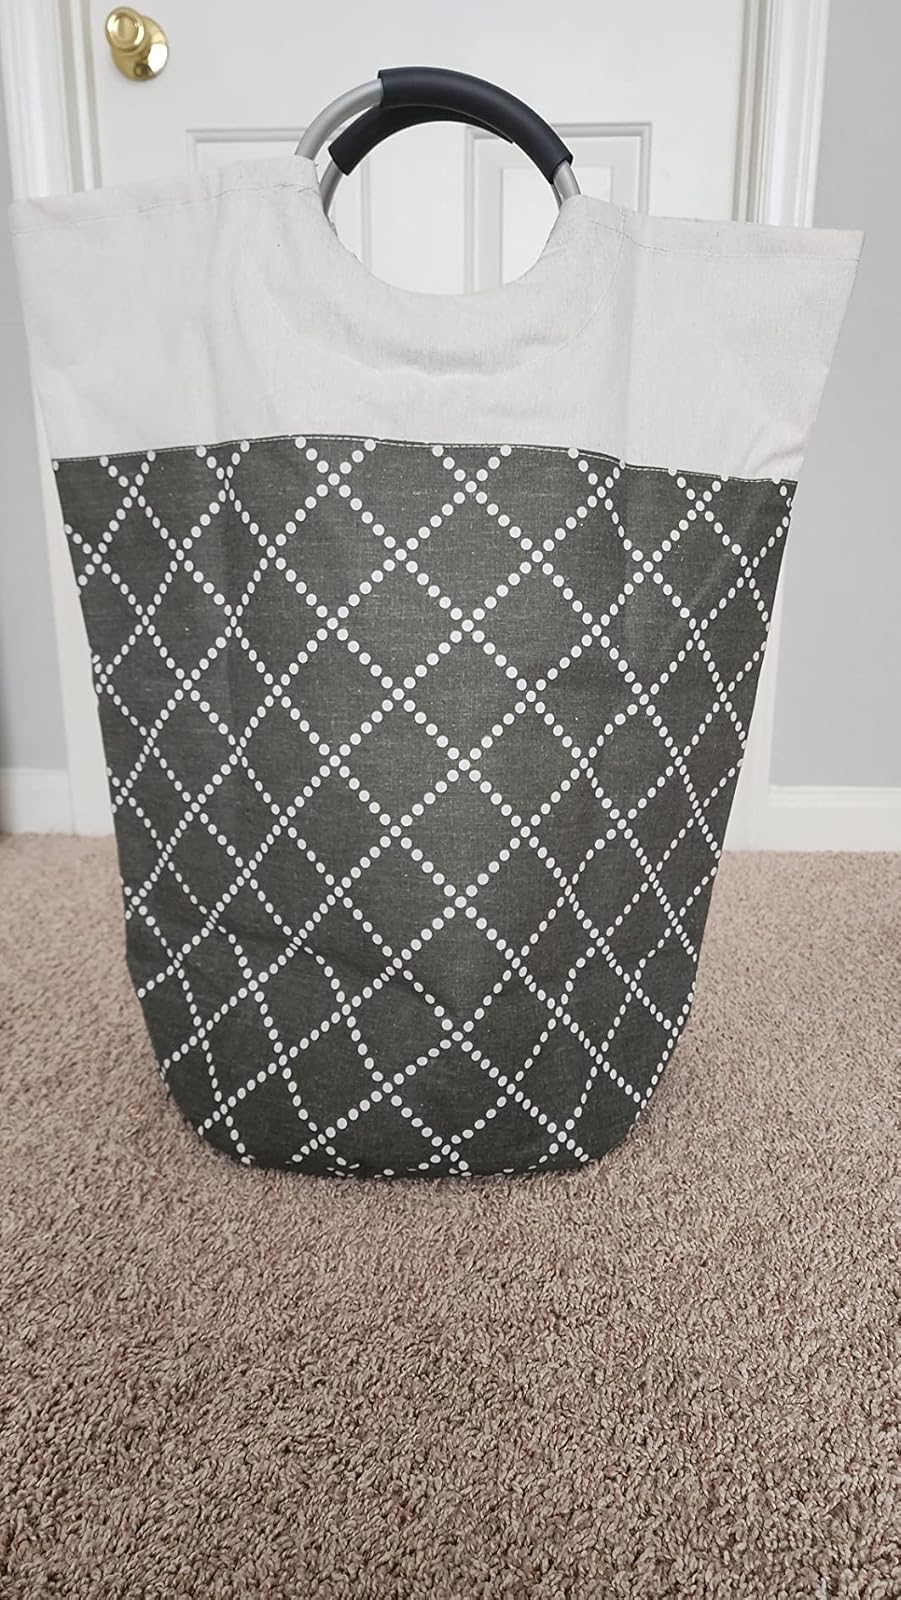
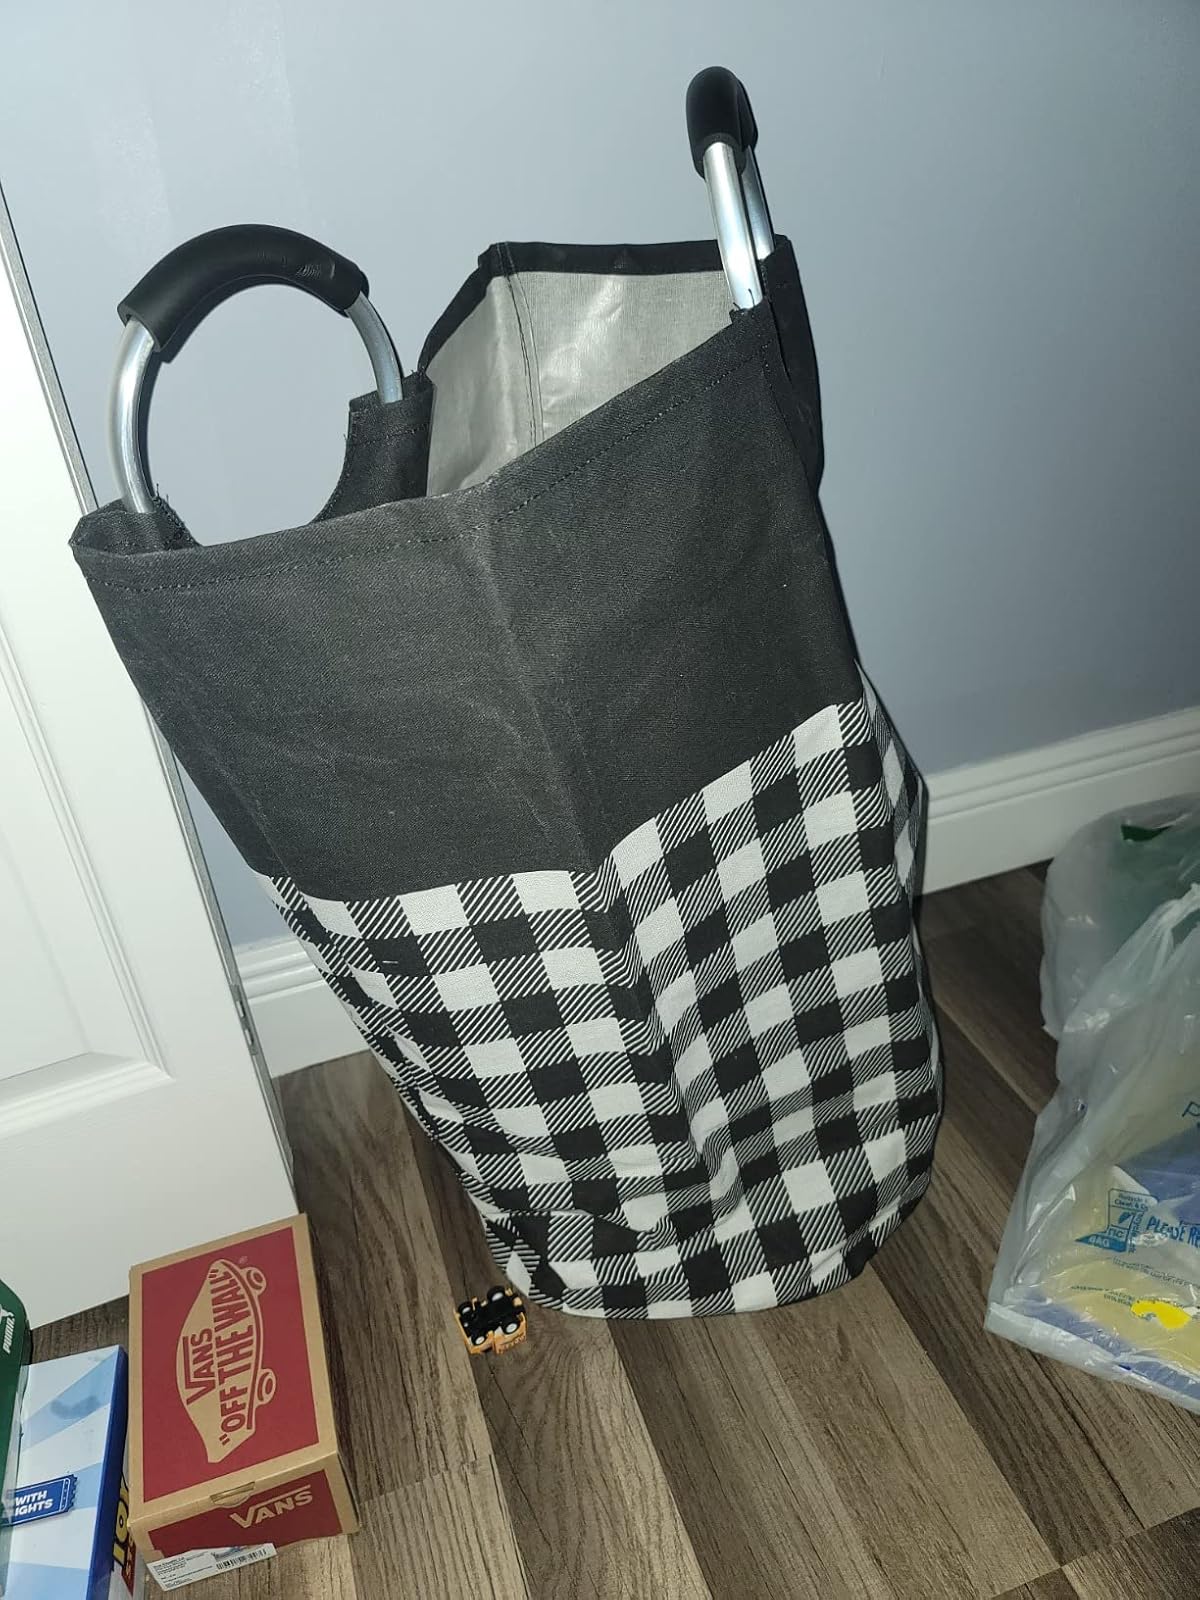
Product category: items_hamper
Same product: no